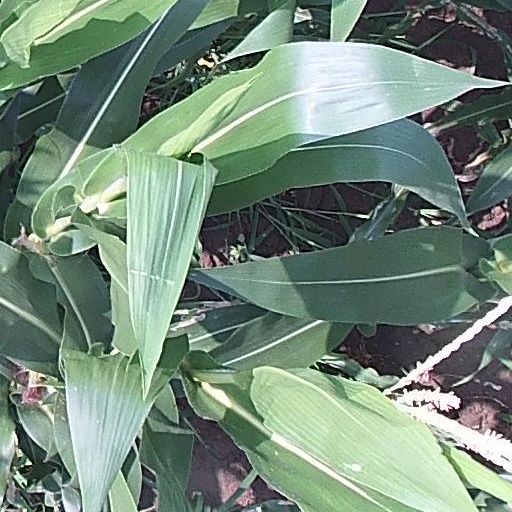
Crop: maize; corn